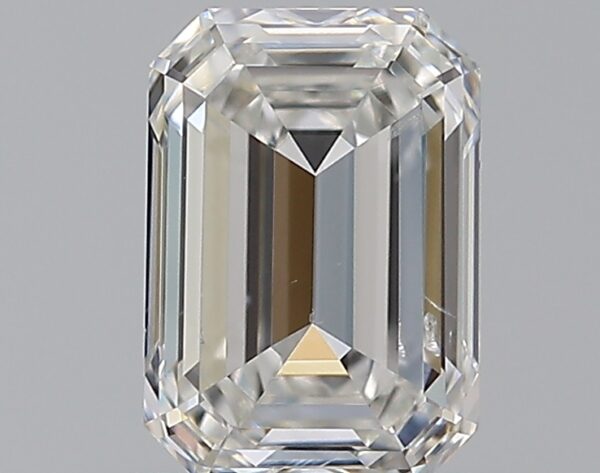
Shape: emerald
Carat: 0.7
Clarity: SI1
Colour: G
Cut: EX
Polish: EX
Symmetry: VG
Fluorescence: N
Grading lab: GIA
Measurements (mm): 6.01 x 4.22 x 2.66